Amenhotep III

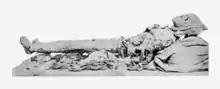
The mummy of Amenhotep III during unwrapping

There is a significant attestation for the court officials who served during Amenhotep's reign, primarily through the discovery of their tombs in the Theban Necropolis. Among these court officials were the viziers Ramose, Amenhotep, Aperel, and Ptahmose. Other officials included the treasurers Ptahmose and Merire; the high stewards, Amenemhat Surer and Amenhotep (Huy); and the Viceroy of Kush, Merimose.